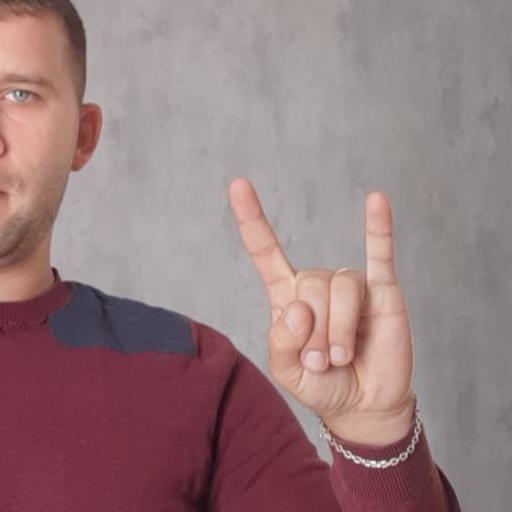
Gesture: rock